The Cold Moon

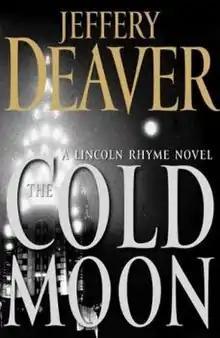
First edition cover

The Cold Moon is a crime thriller novel by American writer Jeffery Deaver. It is the seventh book in the Lincoln Rhyme series, and also introduces CBI agent Kathryn Dance, who would get her own series of books.